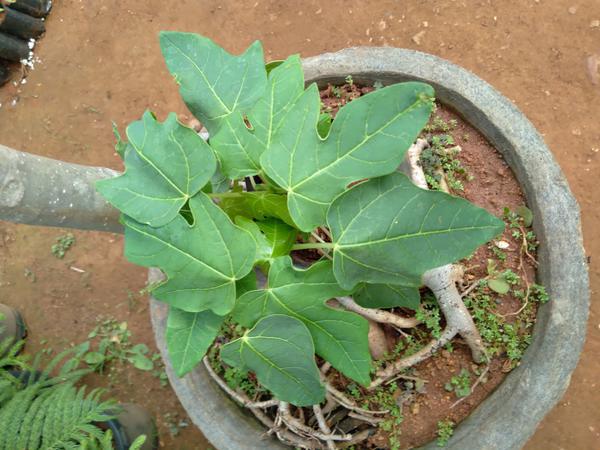
Plant: Pappaya